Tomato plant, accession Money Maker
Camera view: horizontal (90 deg, fisheye); turntable rotation: 270 degrees
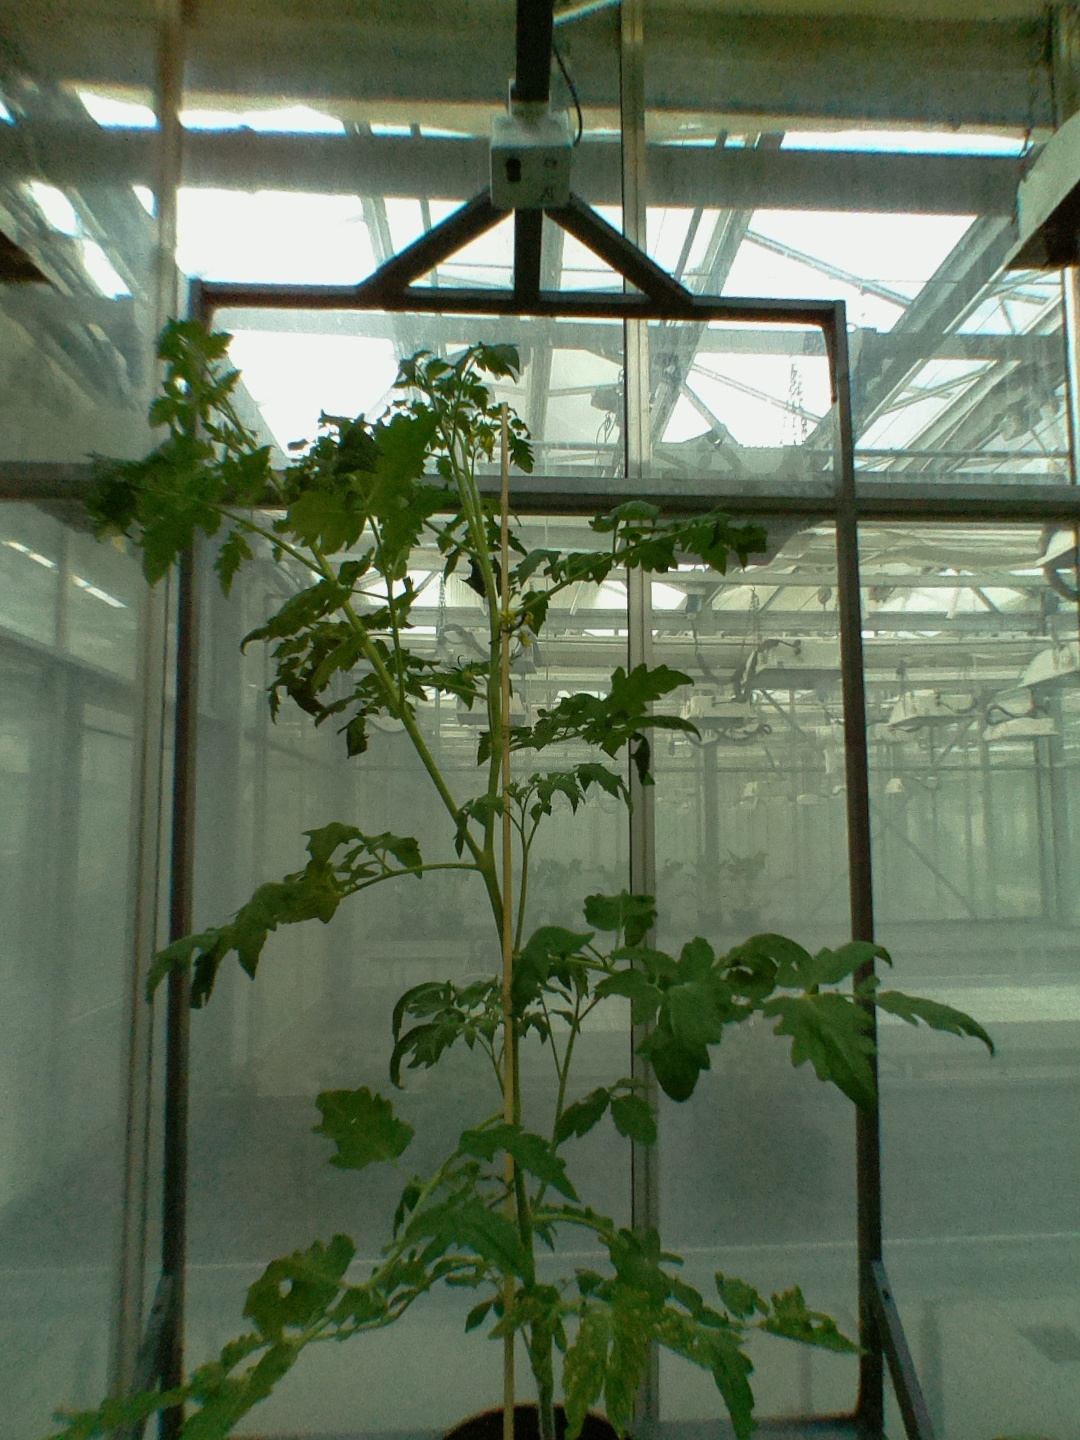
BBCH growth stage 71: 10%-20% of final fruit size